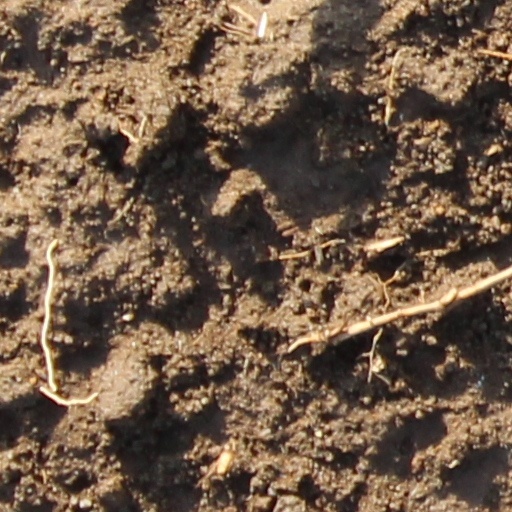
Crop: wheat